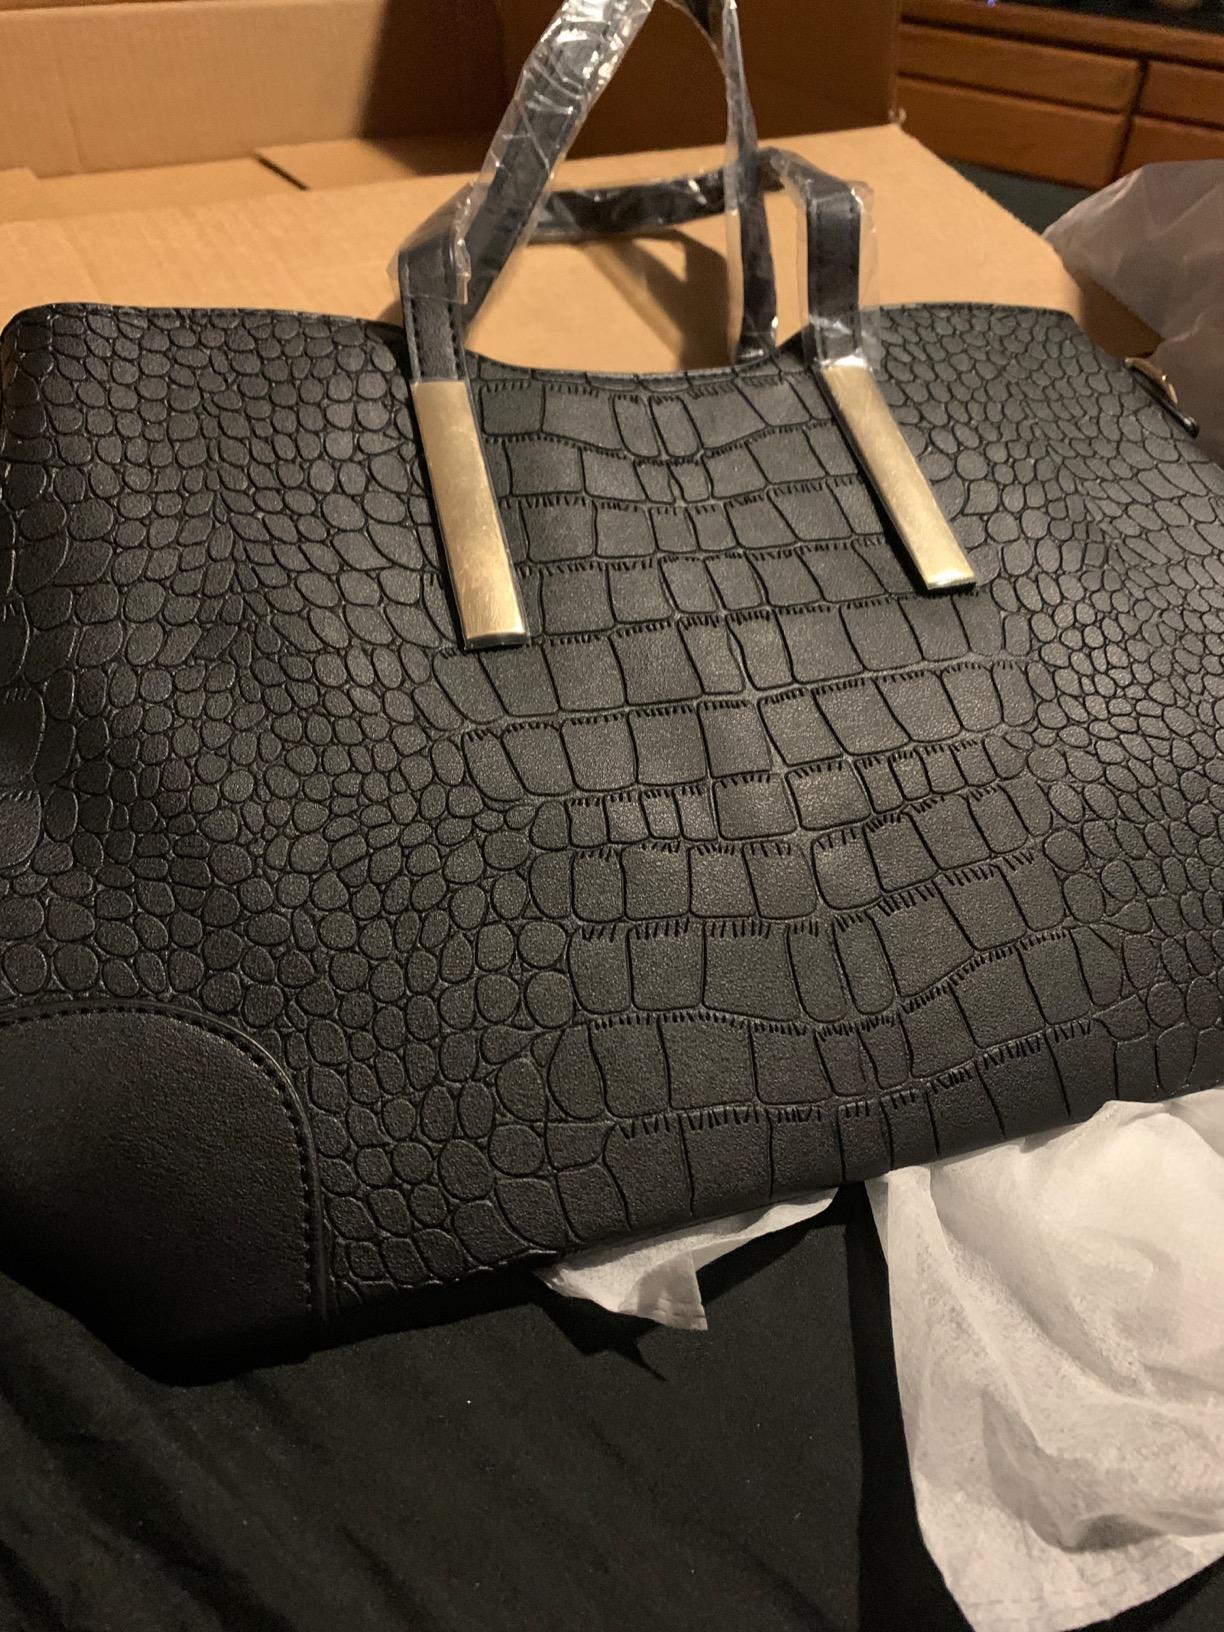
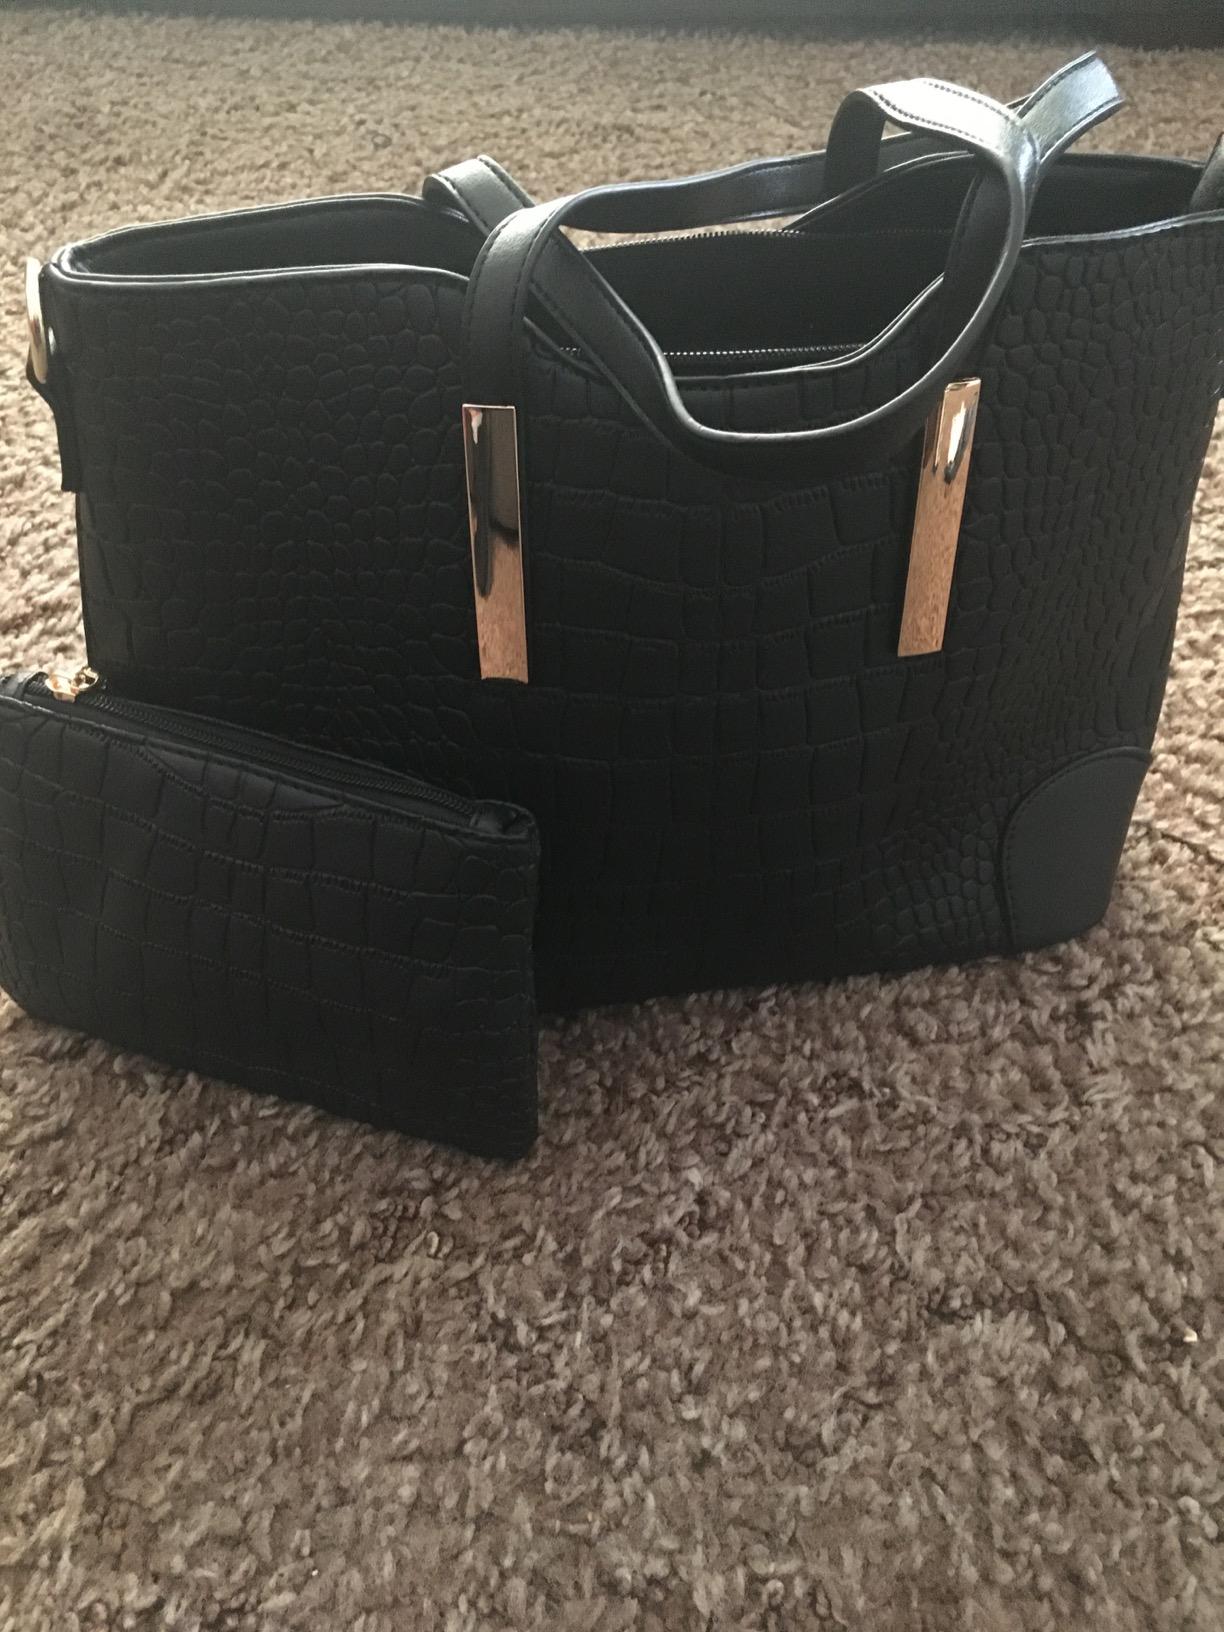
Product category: accessories_handbag
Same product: yes